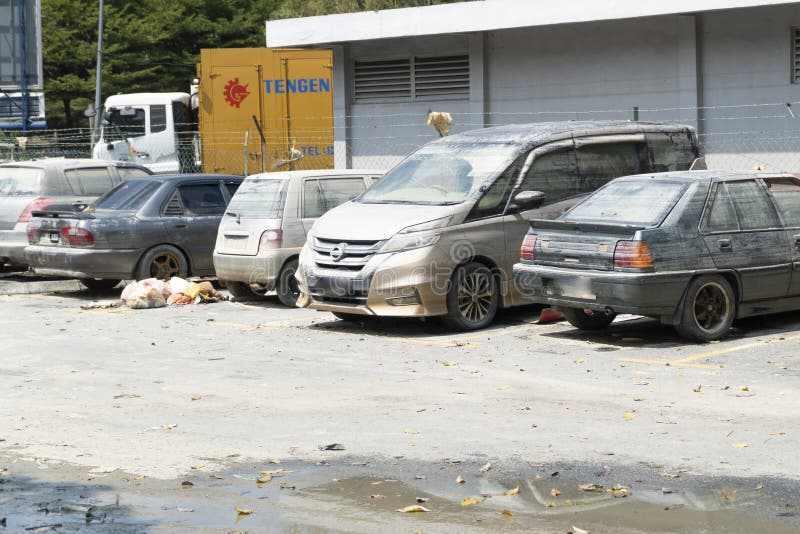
Aucun dommage détecté.
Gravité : aucun